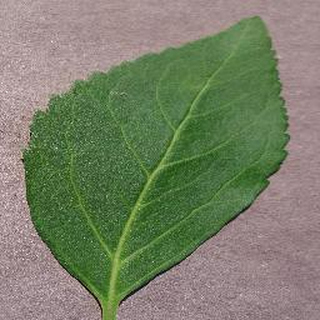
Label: healthy_cherry